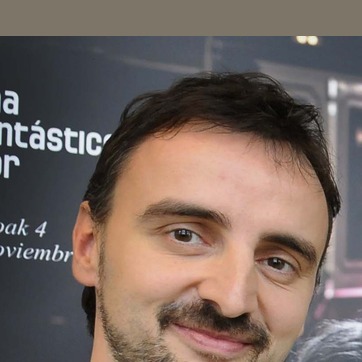
Material: skin